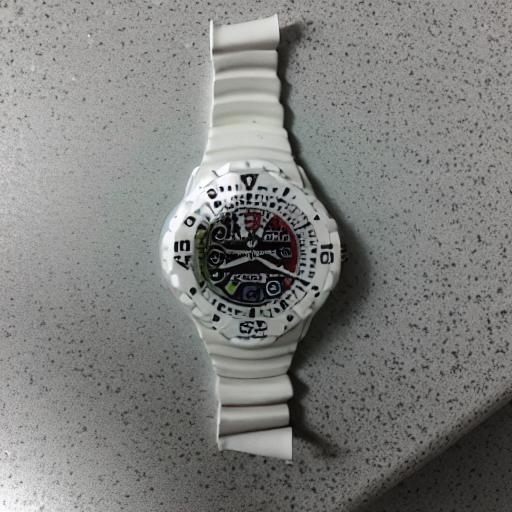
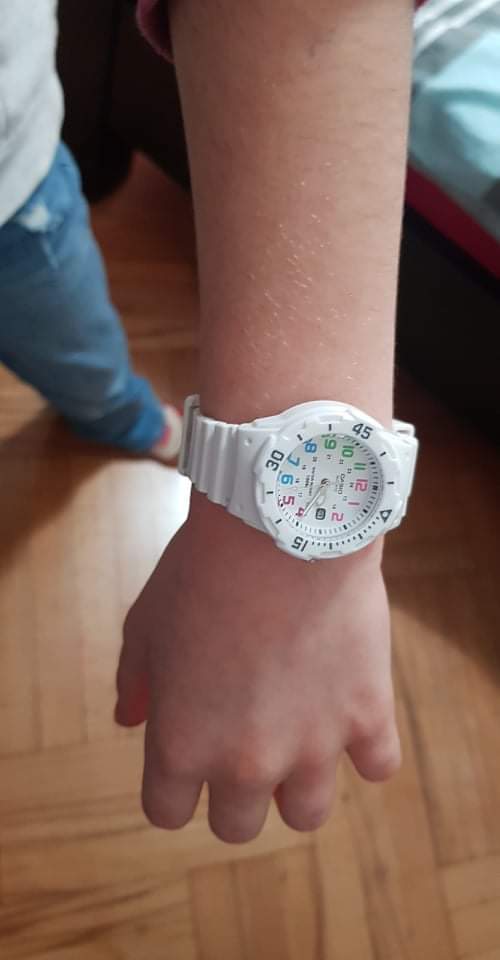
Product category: accessories_watch
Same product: no